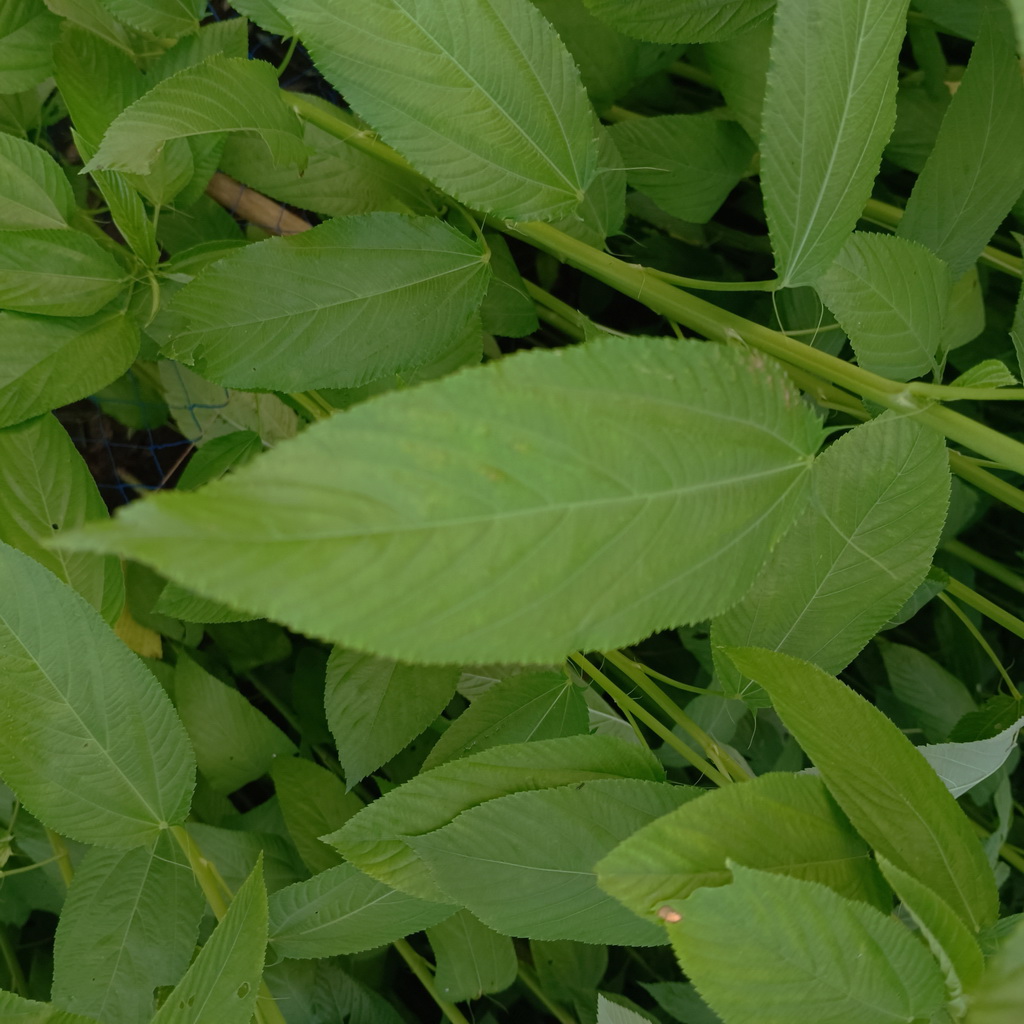
Label: Fresh